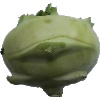
Label: kohlrabi